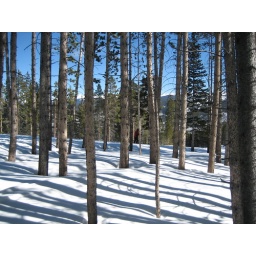
Sunny, busy Saturday with blue sky and highs in the 20s.  Busy, sunny, Saturday with highs in 20s.  Busy, sunny, Saturday with highs in 20s.